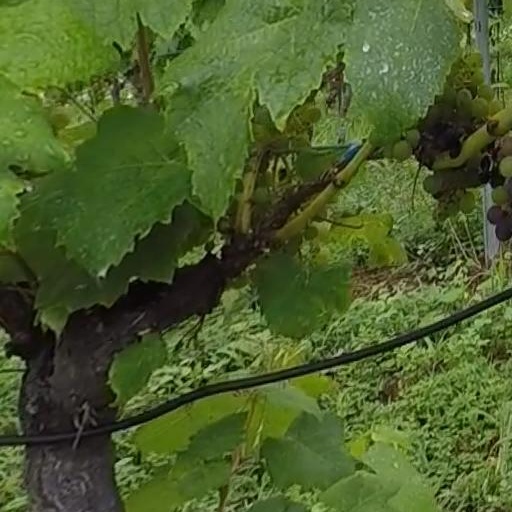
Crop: grape